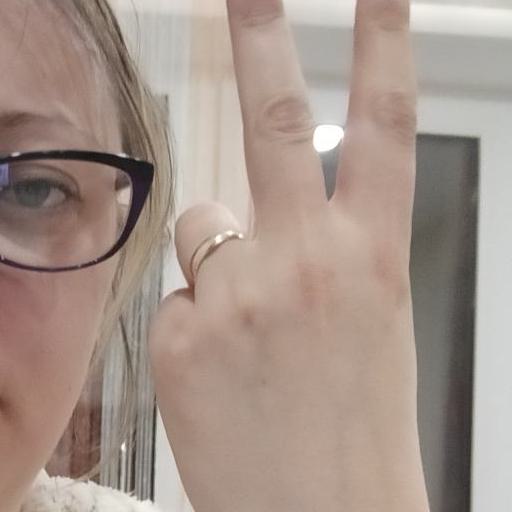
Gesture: peace_inverted